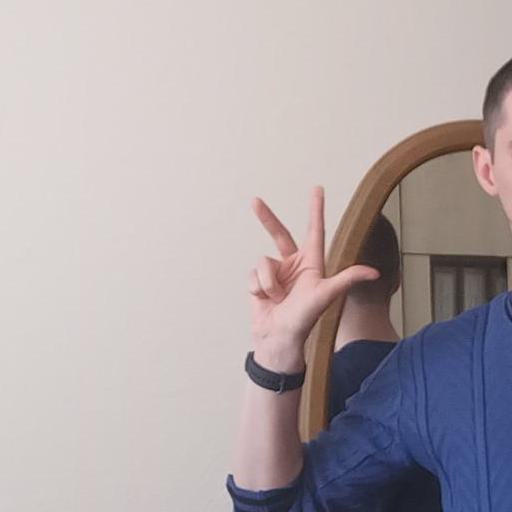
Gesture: three2